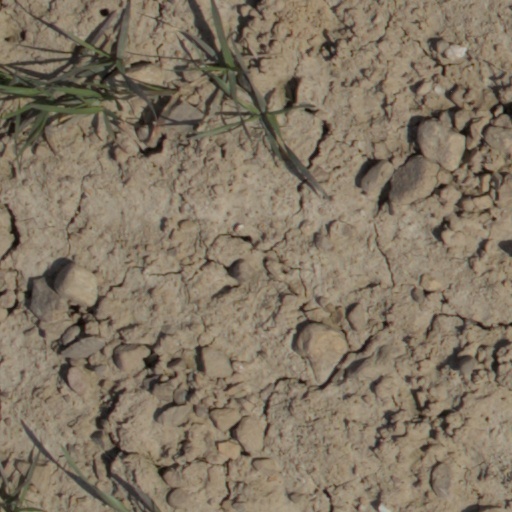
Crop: wheat